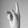
ASL letter: K